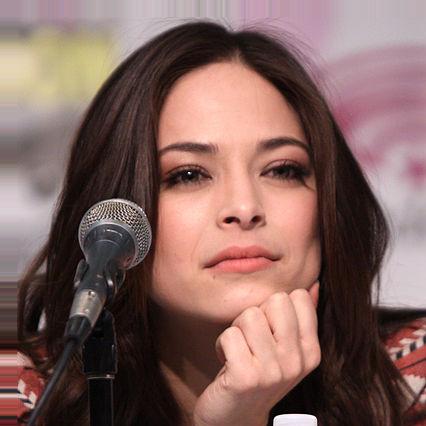
Age: 30